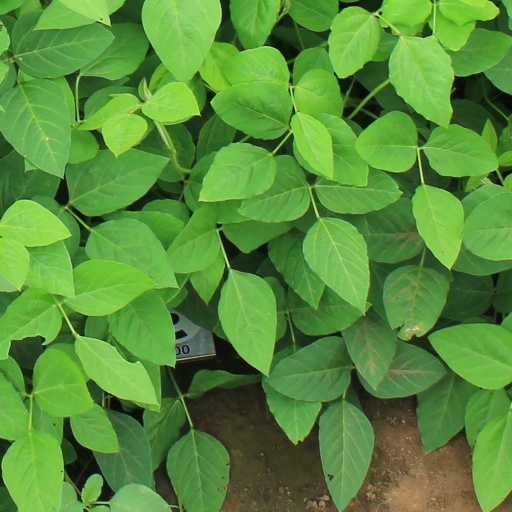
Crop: soybean